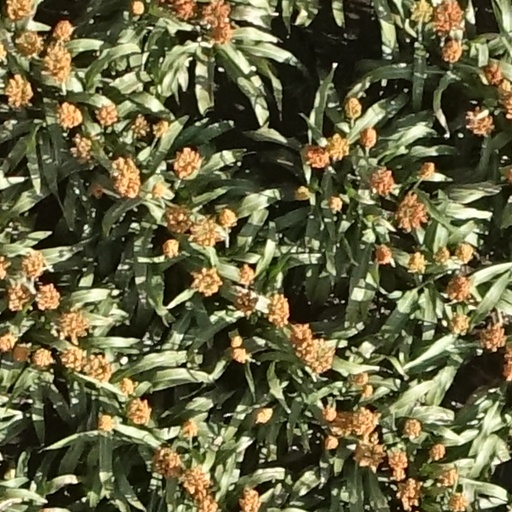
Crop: sorghum